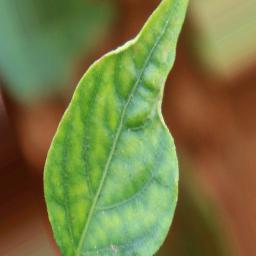
Label: nutritional